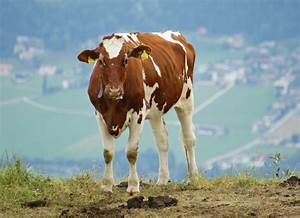
Label: cow